Alexandra Headland, Queensland

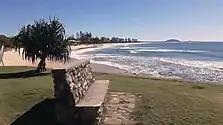
Alexandra Headland Beach with Mount Coolum in the background, 2021

Alexandra Headland is a coastal suburb of Maroochydore in the Sunshine Coast Region, Queensland, Australia. In the , Alexandra Headland had a population of 4,235 people.